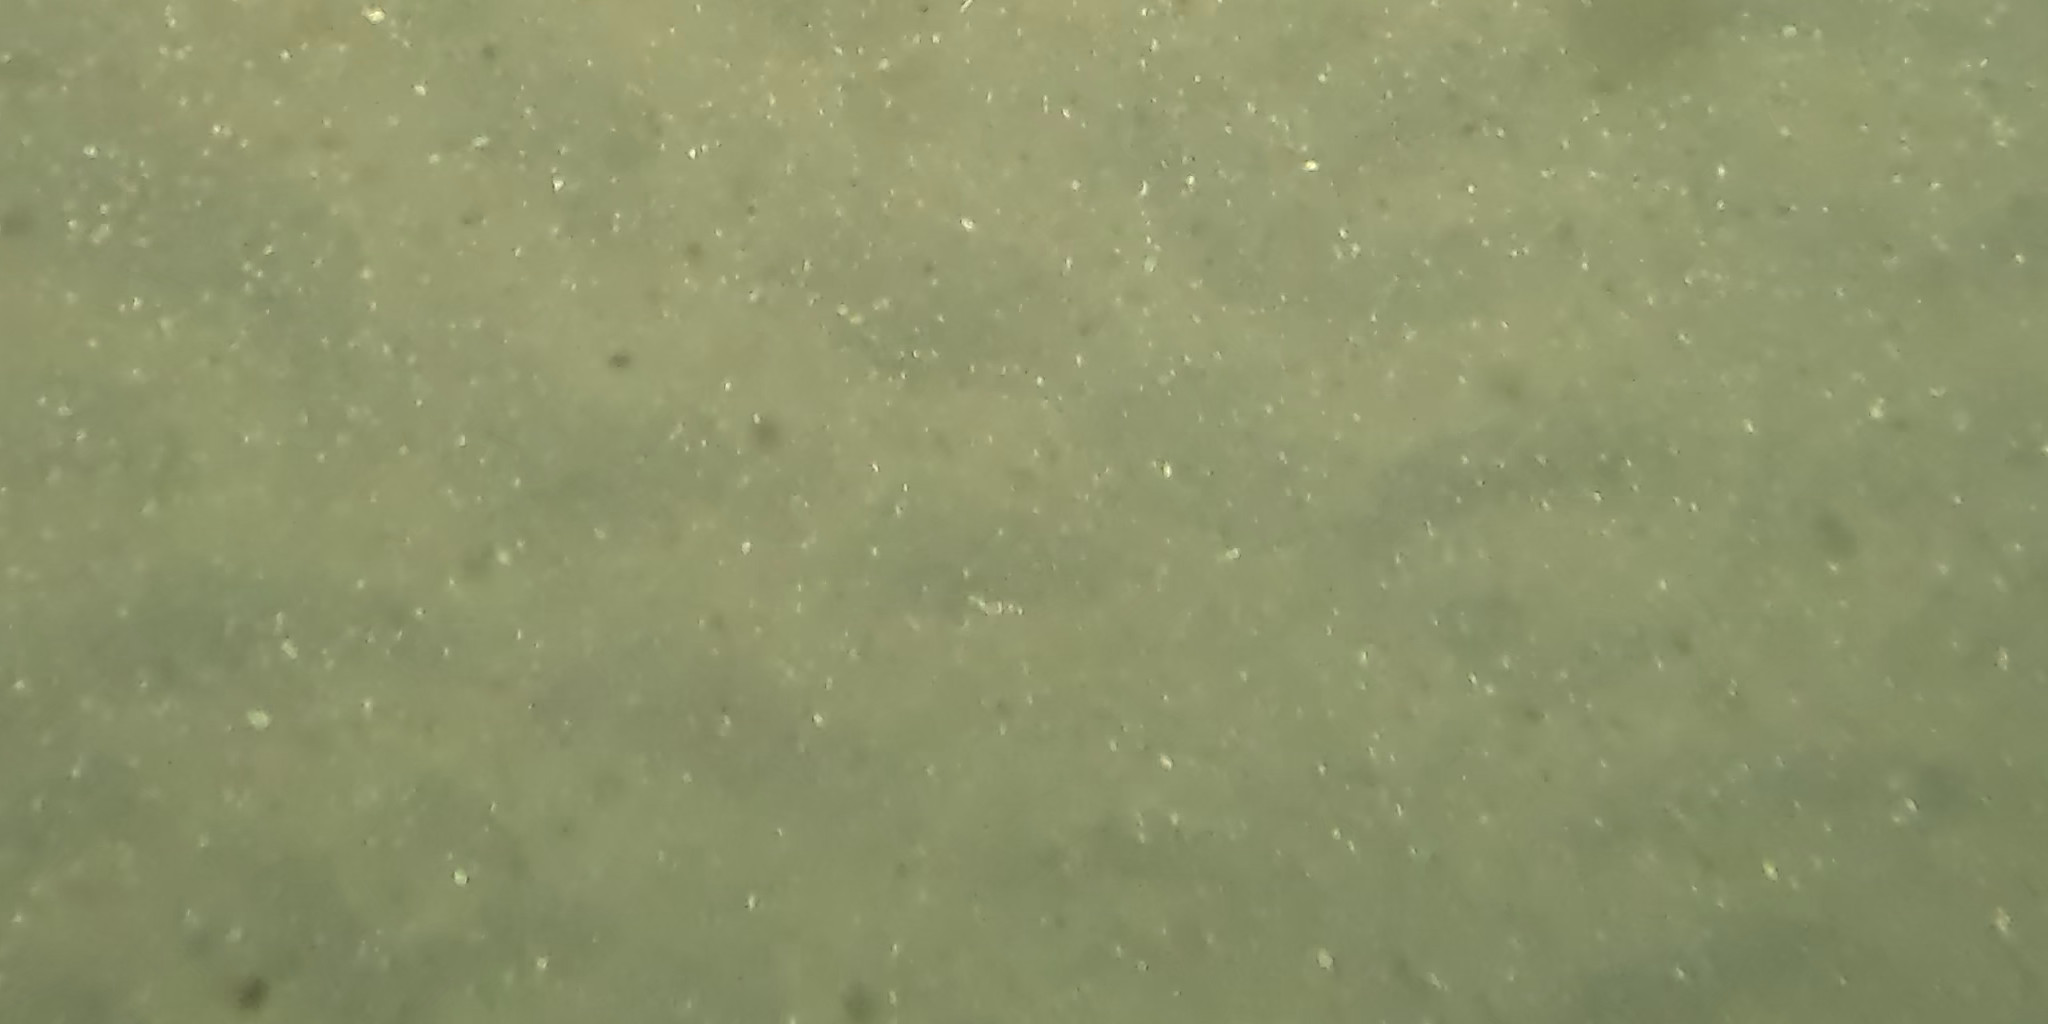
Seabed habitat: sand